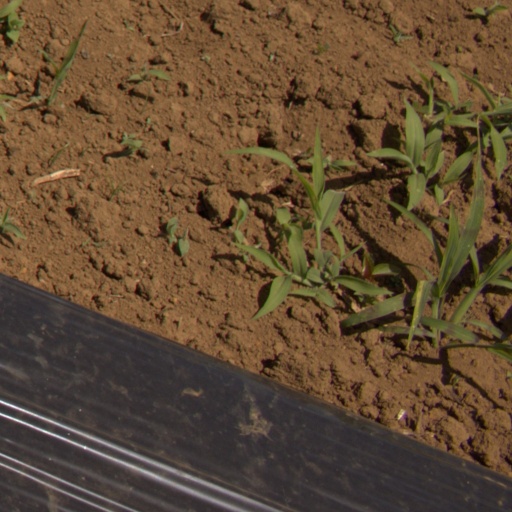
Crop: Jerusalem artichoke